Mark Yoffe

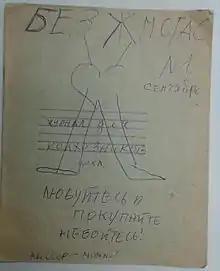
Bez Zhmogas, the first known Soviet rock zine, authored by Mark Yoffe and Valery Petropavlovsky

The son of musician and music historian Elkhonon Yoffe and Russian literature teacher Lidia Yoffe ("nee" Artiushina), Mark Yoffe was born in Riga, Latvia, then part of the Soviet Union. His family spoke Russian at home and he attended Russian schools in Riga. In 1975, he entered Latvian State University in the department of Russian philology where he was a student until 1977. Unable to pass an exam on the history of the Communist Party during his third semester of study, Mark Yoffe took extended leave of absence during which he received drawing and design tutoring from Yurii Petropavlovsky, presently a controversial Latvian political activist. In 1977, Mark Yoffe was admitted into Riga's psychiatric facility, hoping to receive an exemption from Soviet military service. After 21 days at the facility he received the desired exemption, which opened the door for emigration to the United States.